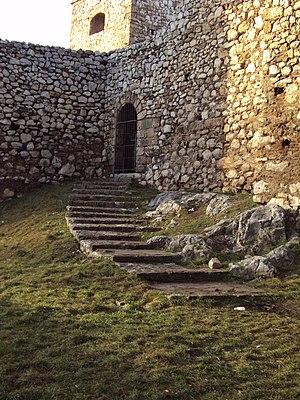
La forteresse de Pirot se trouve à Pirot, dans le district de Pirot, en Serbie. Elle fut construite au XIVᵉ siècle par le haïdouk et mercenaire bulgare Momchil. Elle est inscrite sur la liste des monuments culturels de grande importance de la République de Serbie